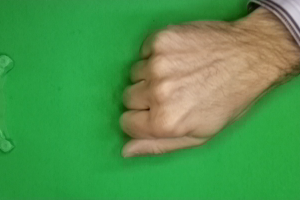
Label: rock